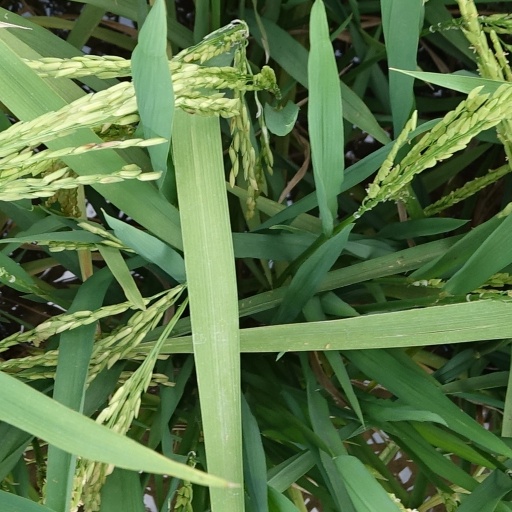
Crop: rice